Anabaptist theology

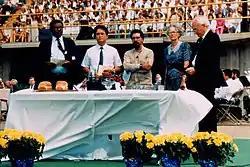
Mennonites, an Anabaptist denomination, celebrating the Lord's Supper

In the early Anabaptist Schleitheim Confession, "breaking of bread" is the term used for the Lord's Supper, also known as communion or eucharist. "A Short Confession of Faith", articulated by the early Anabaptist theologian Hans de Ries, articulated the belief in the real spiritual presence of Christ in the Lord's Supper: